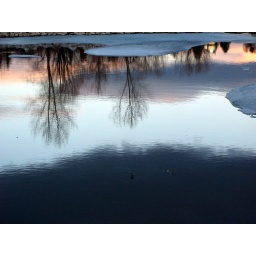
Reflection of the sky, the trees, and the birds on the water in Prince's Island Park, Calgary